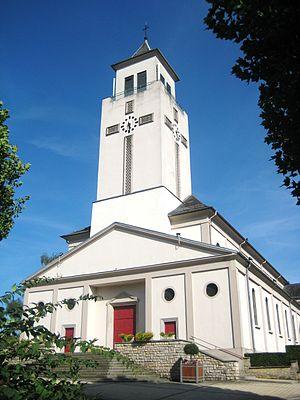
Nilvange est une commune française située dans le département de la Moselle, en région Grand Est.